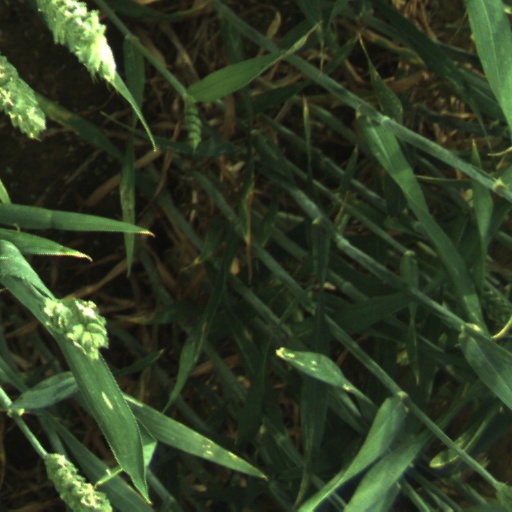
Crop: wheat